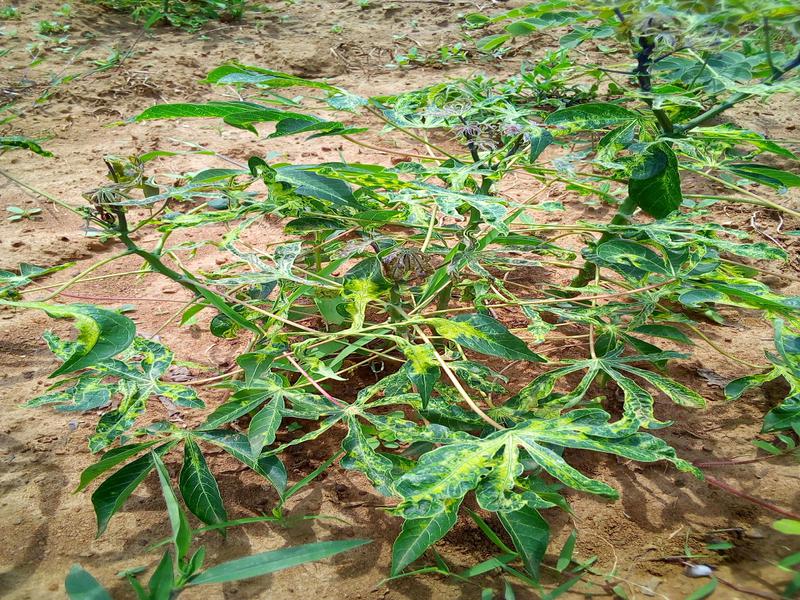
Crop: cassava
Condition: mosaic_disease